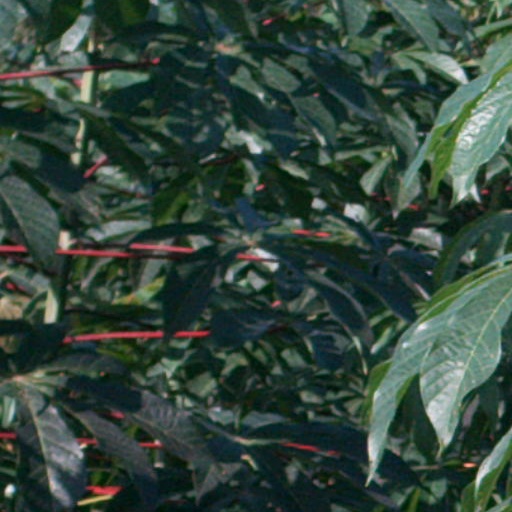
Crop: cassava